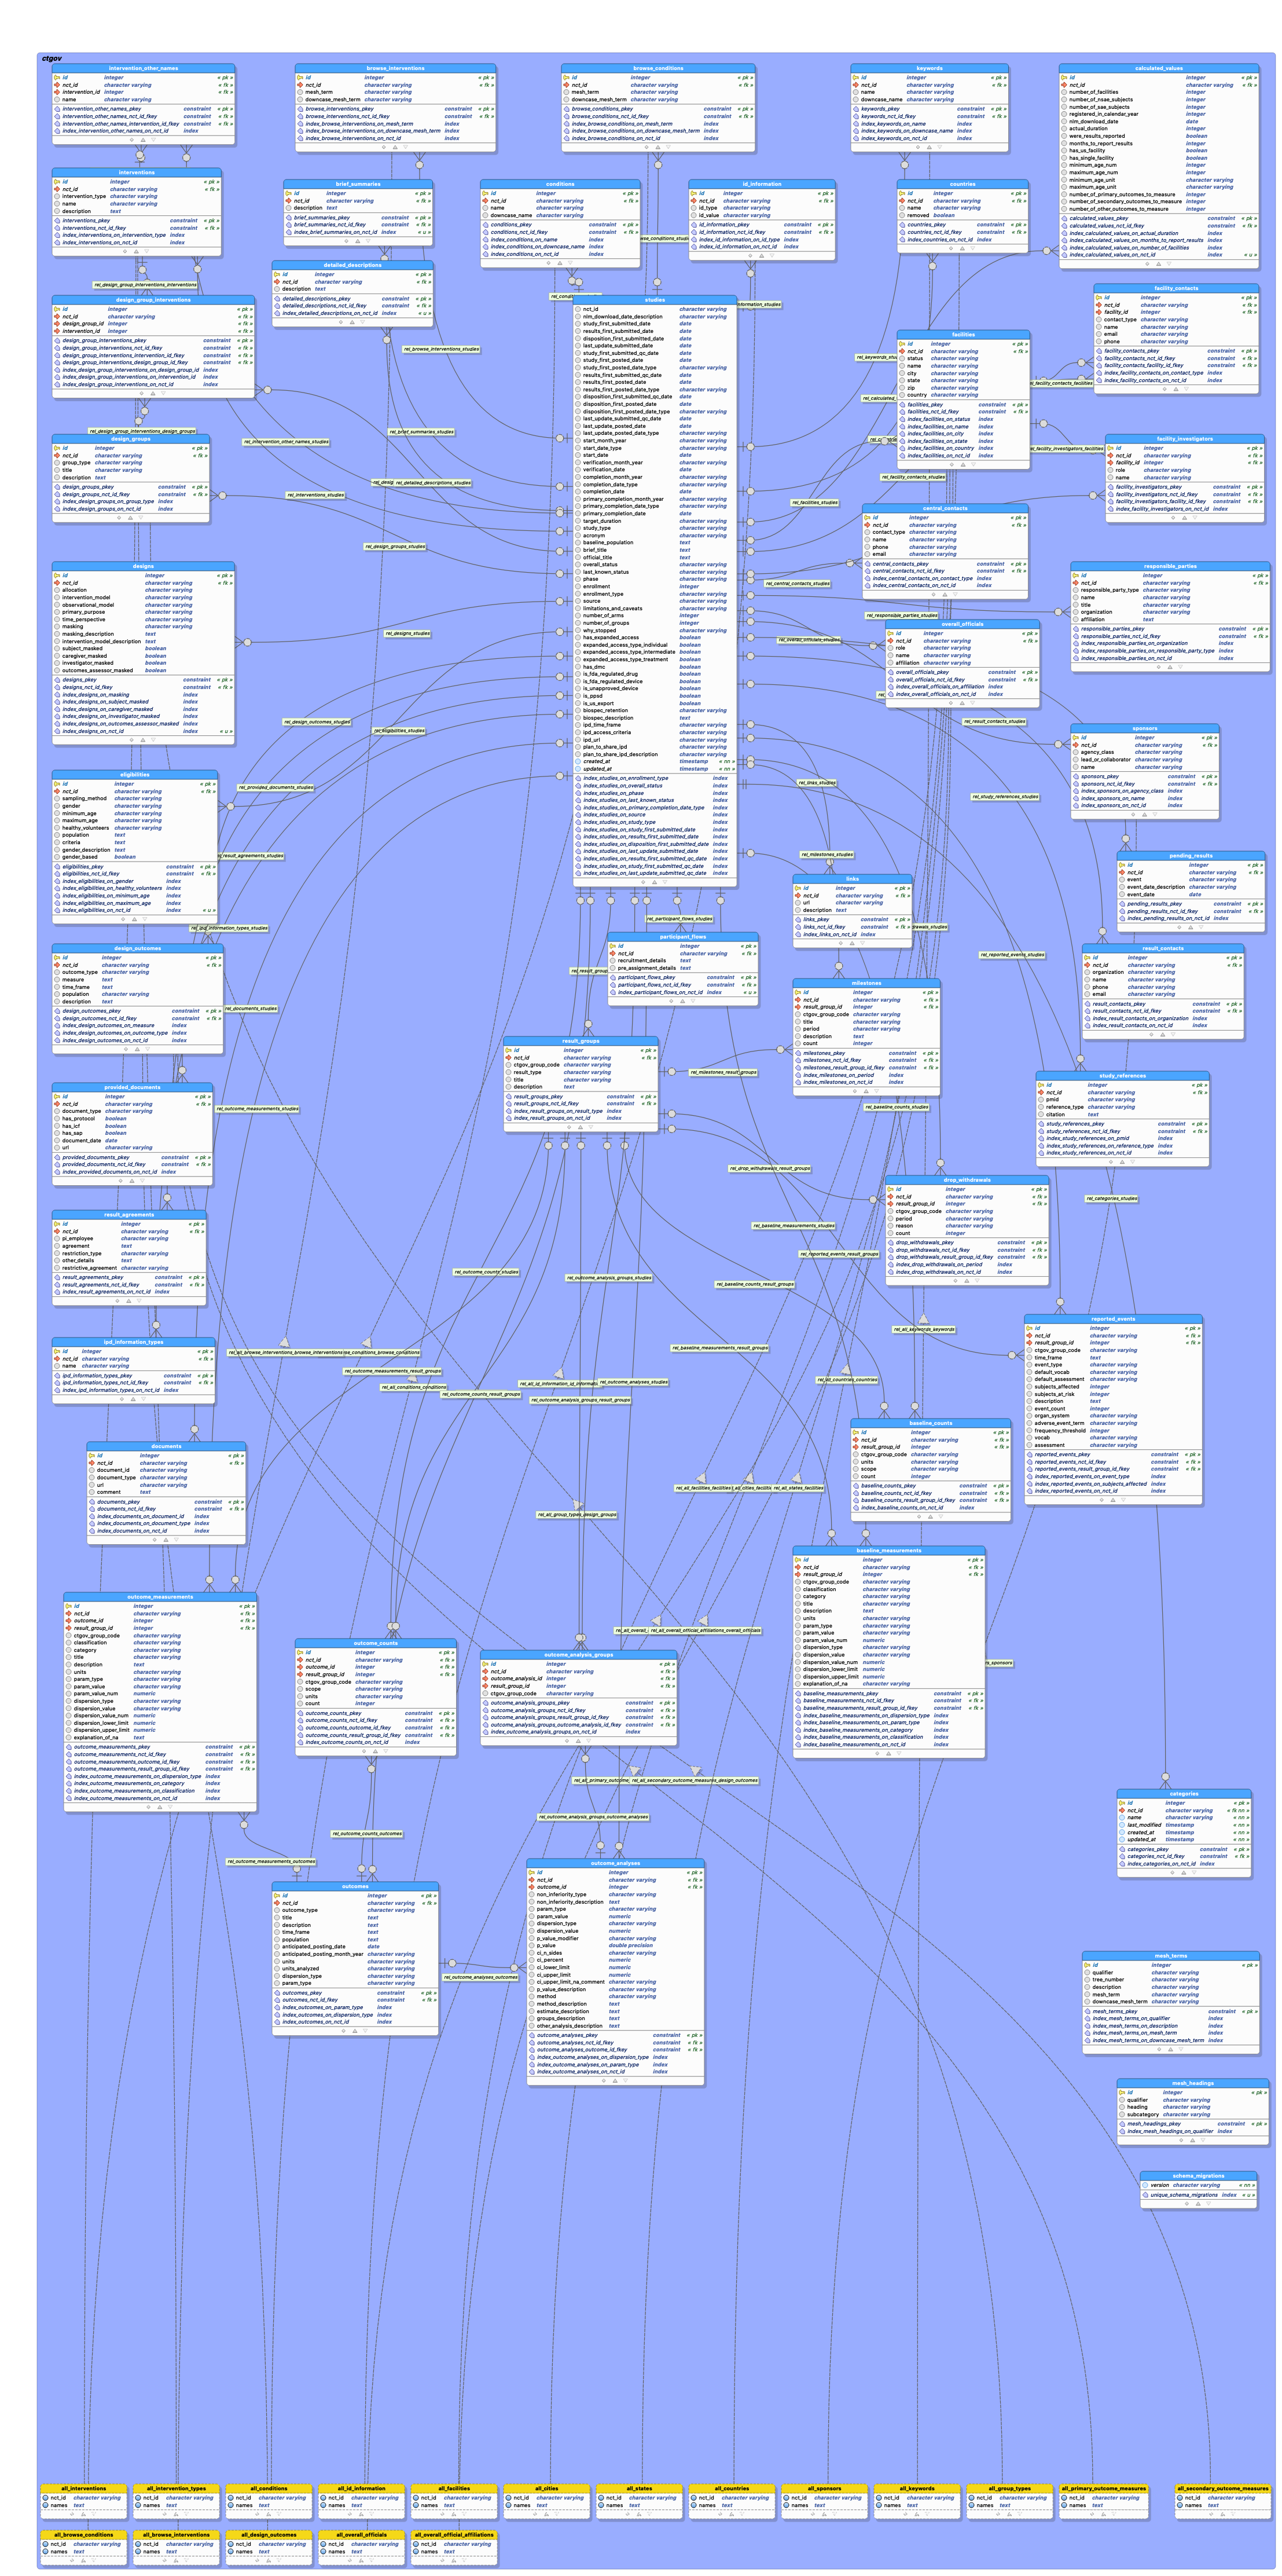
The Clinical Trials Transformation Initiative develops the Aggregate Analysis of ClinicalTrials.gov (AACT), which is a project to provide the ClinicalTrials.gov dataset in a way that is easy to access and reuse. This image visualizes their data schema. The data in
Specialty: clinical trials & research